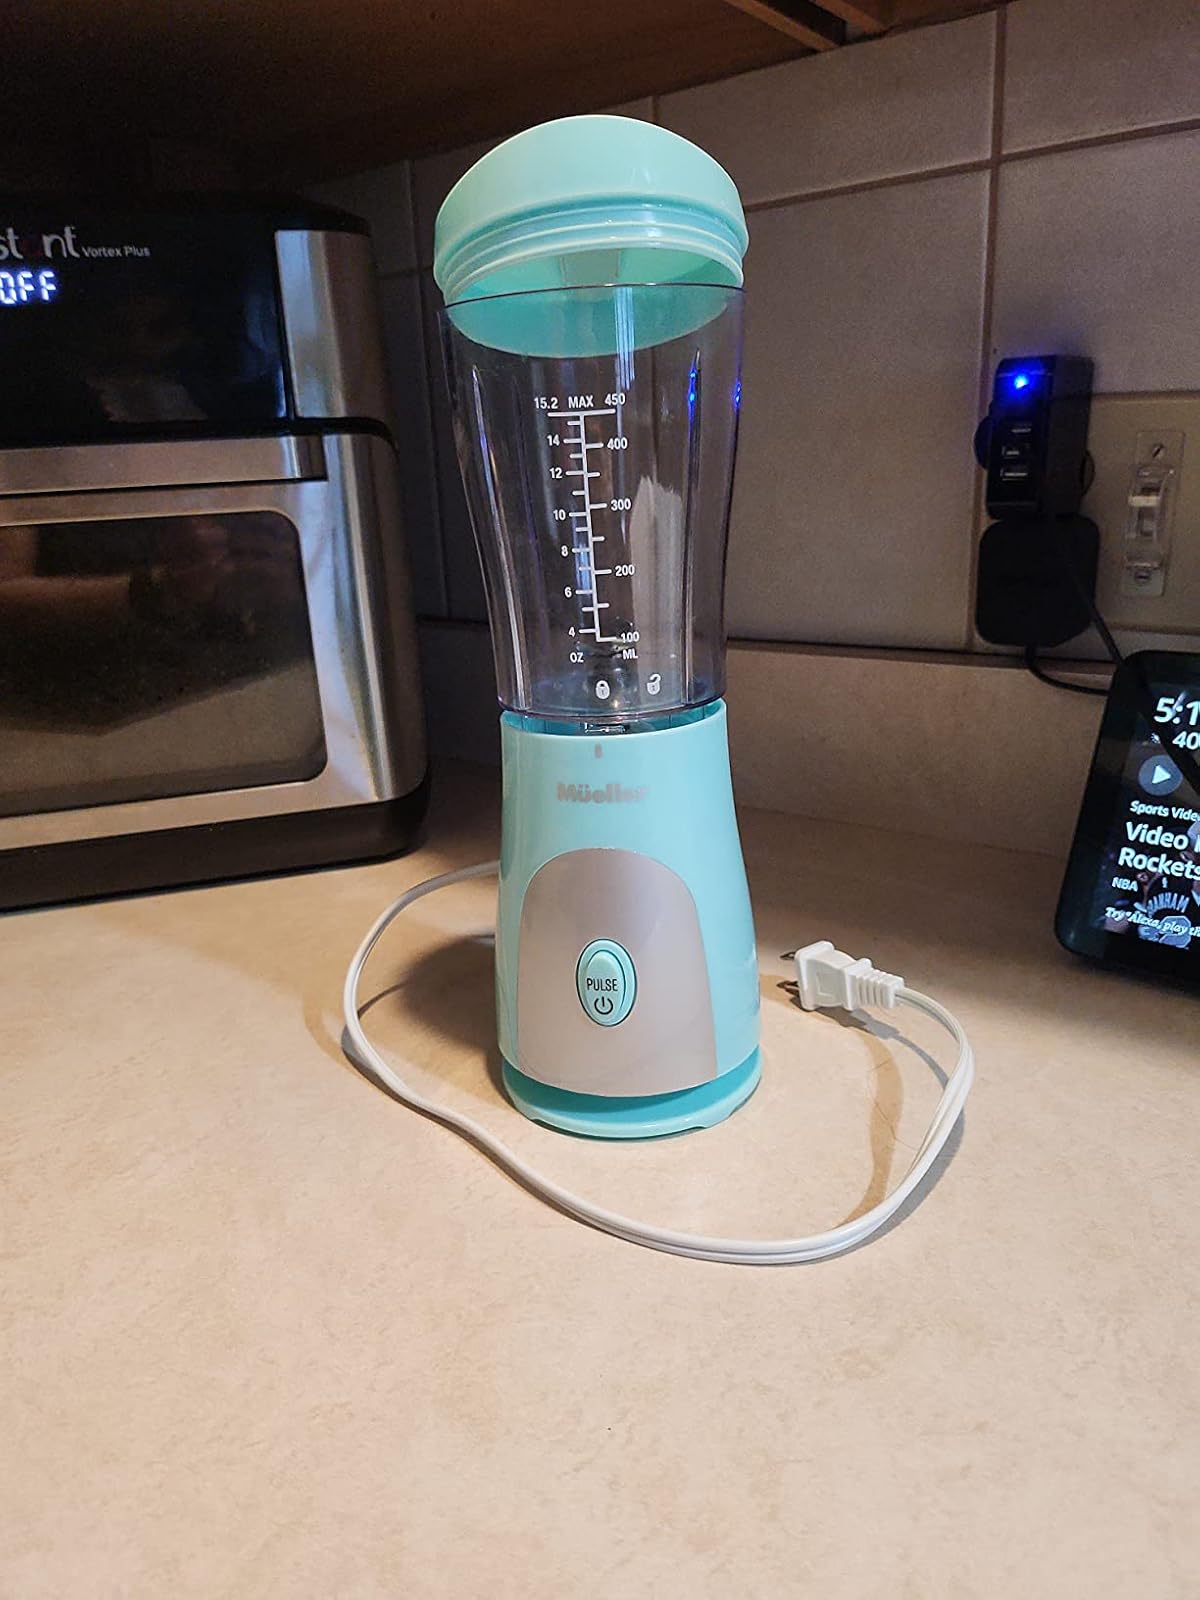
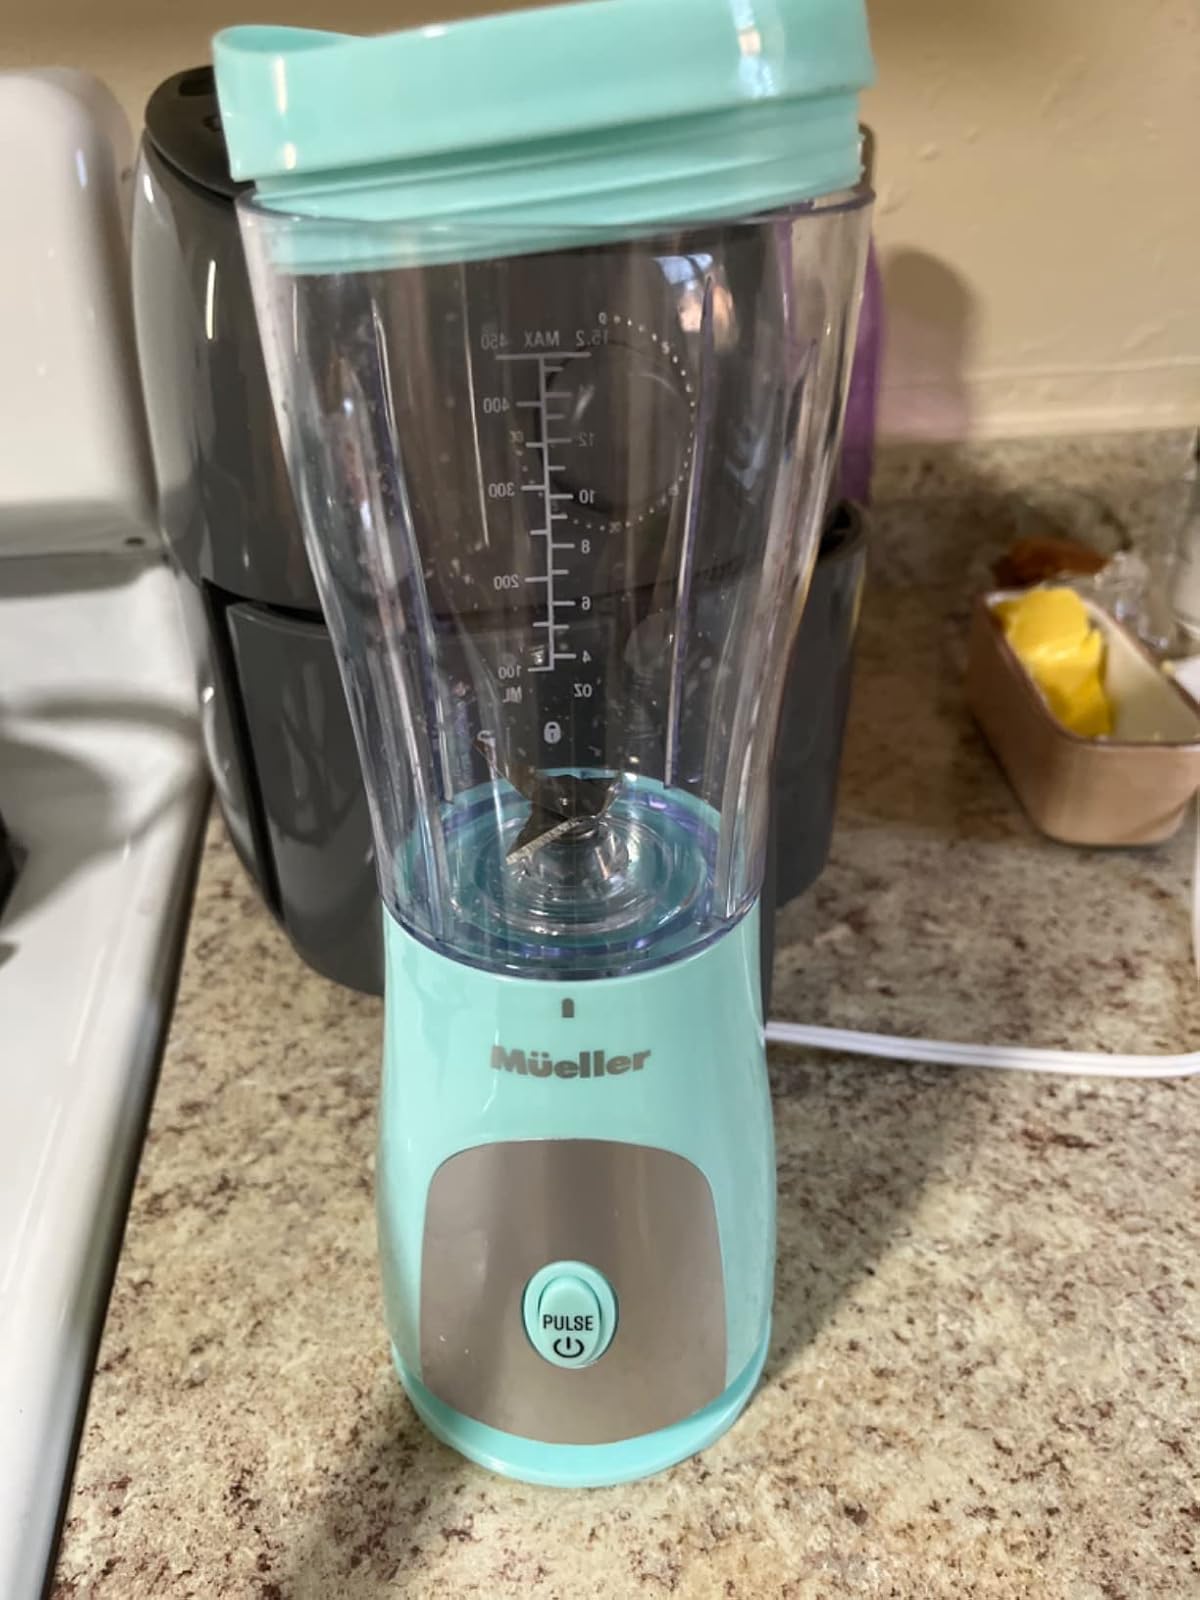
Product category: items_blender
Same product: yes